Great Chinese Famine

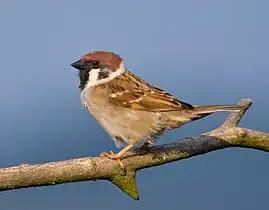
The Eurasian tree sparrow was the most notable target of the Four Pests campaign

In the Four Pests campaign, citizens were called upon to destroy mosquitoes, rats, flies, and sparrows. The mass eradication of the sparrows resulted in an increase of the population of crop-eating insects, which had no predators without the sparrows.